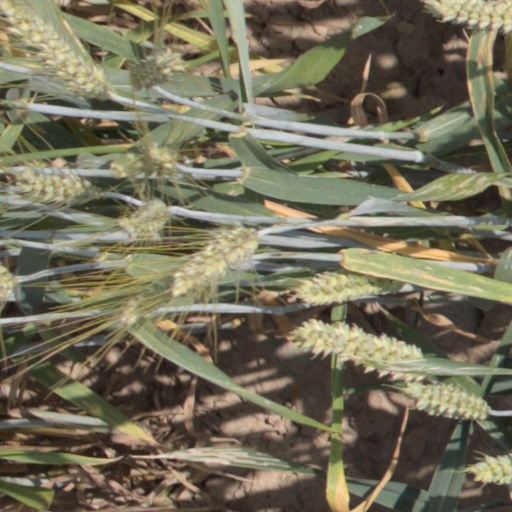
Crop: wheat